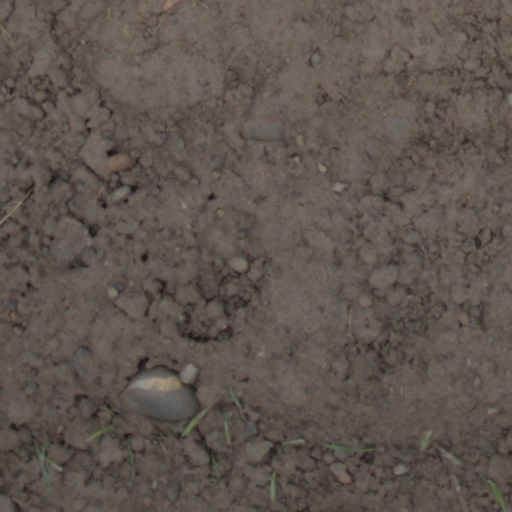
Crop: wheat